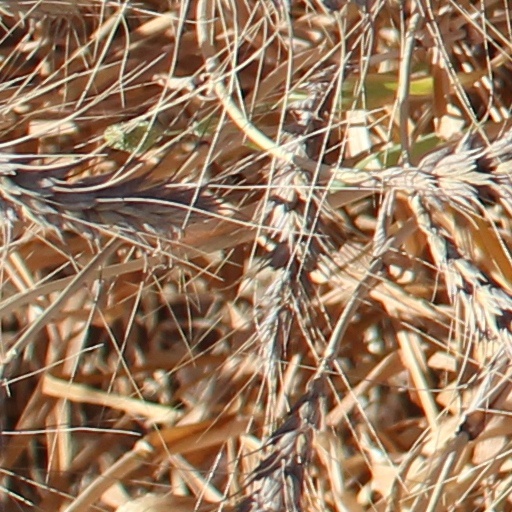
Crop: wheat